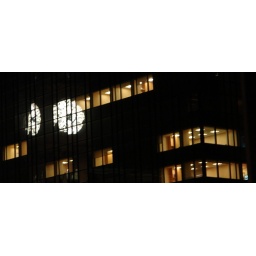
Gare de Lyon's clock tower reflected in neighbor building